Simon Claussen

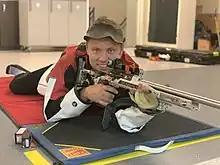

Simon Kolstad Claussen (born 21 June 1991) is a Norwegian sport shooter. His achievements include winning both individual and team medals in rifle shooting at the 2022 world championships. He co-holds a team world record in 50 metre rifle three positions since 2021.